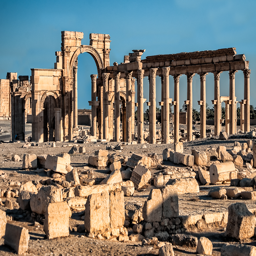
ruins before the civil war